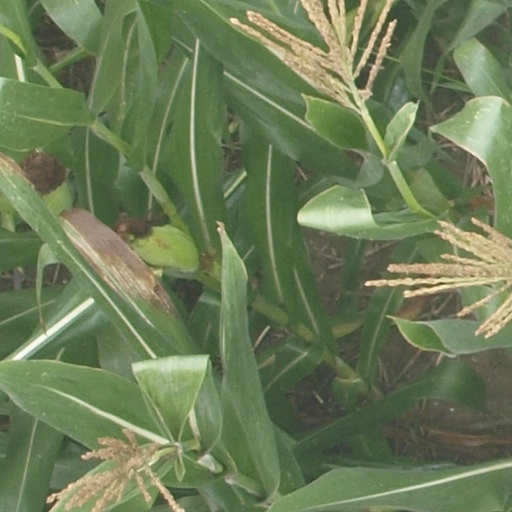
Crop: maize; corn